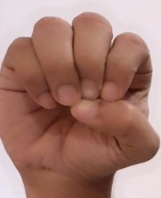
ASL sign: E